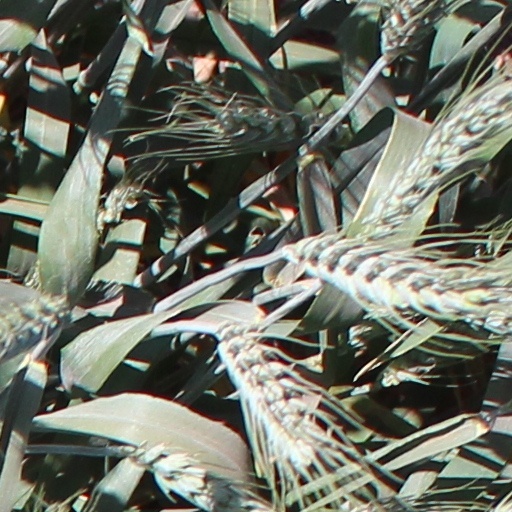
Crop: wheat